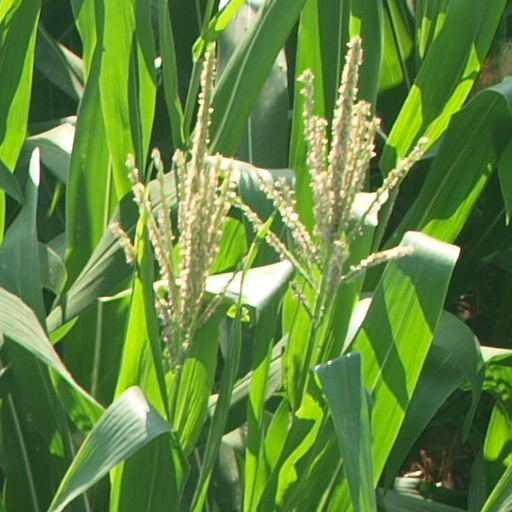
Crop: maize; corn